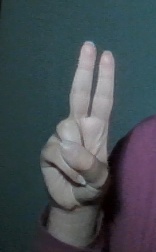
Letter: taa